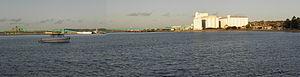
Port Lincoln est une ville d'Australie-Méridionale, à l'extrémité sud de la péninsule d'Eyre, au fond de la Boston Bay. Elle compte 14 704 habitants en 2006.